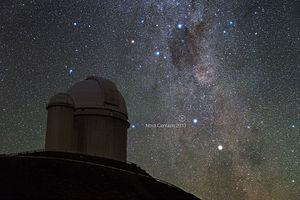
V1369 Centauri, aussi connue comme Nova Centauri 2013 et PNV J13544700-5909080, est une nova intervenue en 2013 dans la constellation du Centaure.